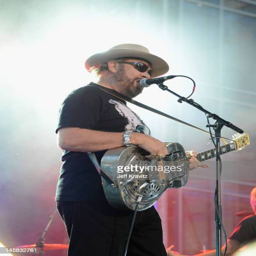
blues artist performs onstage during the awards